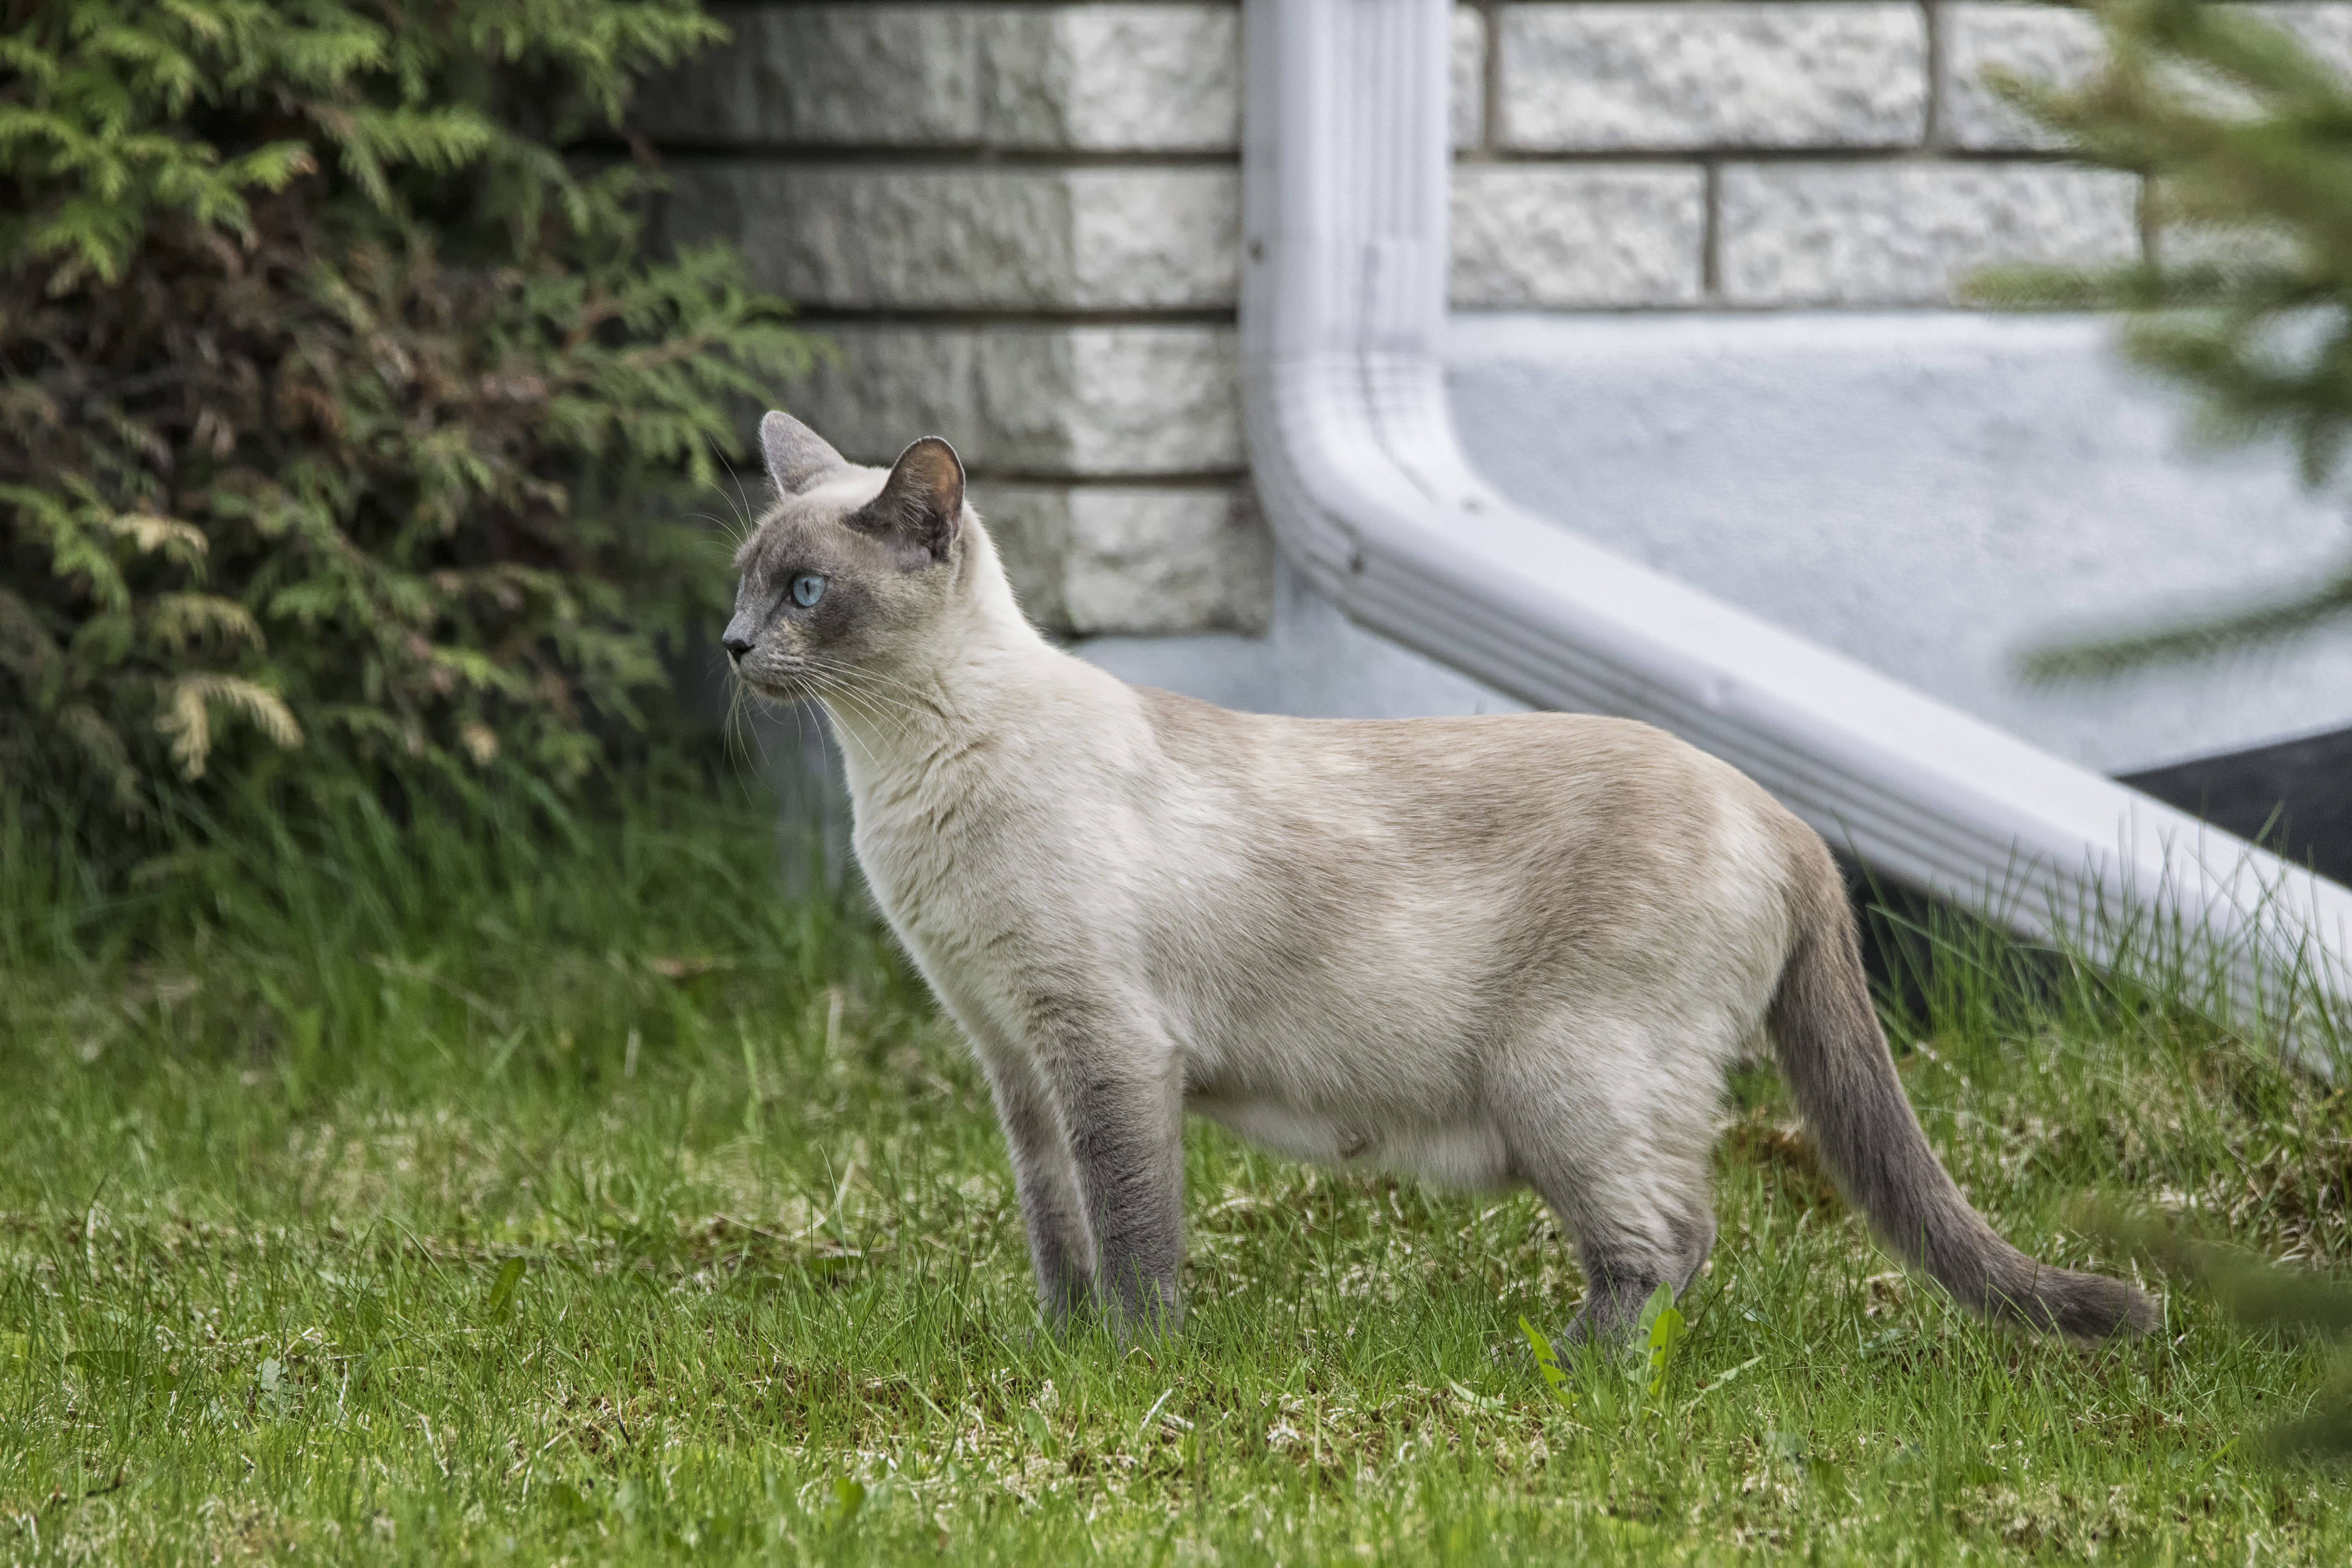
cat, mammal, fauna, whiskers, canada, vertebrate, chat, quebec, sherbrooke, siamese, small to medium sized cats, cat like mammal